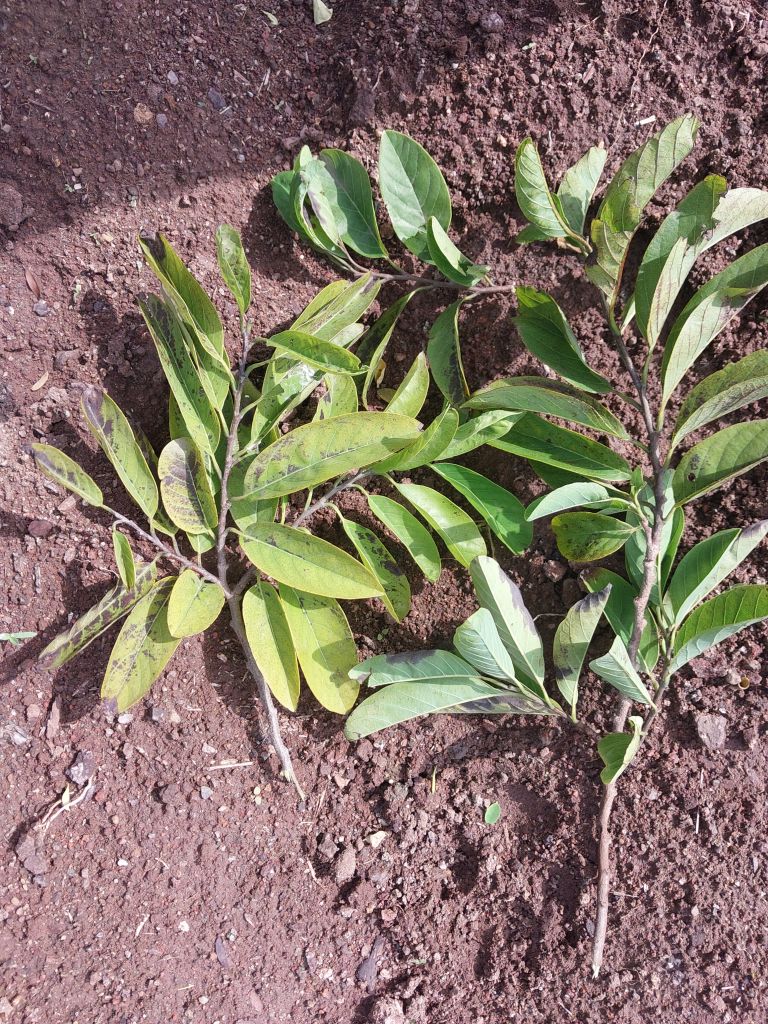
Disease label: Leaf spot on Leaves